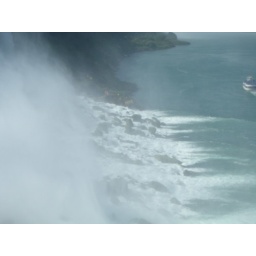
rock in the water